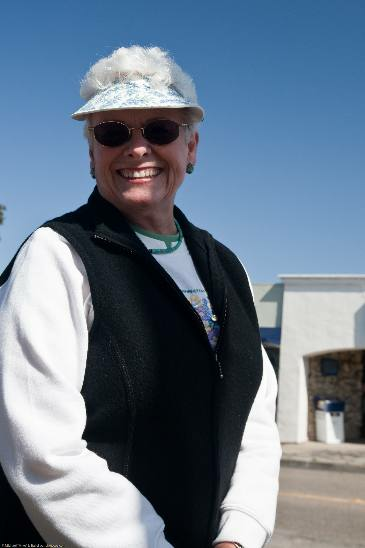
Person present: Yes